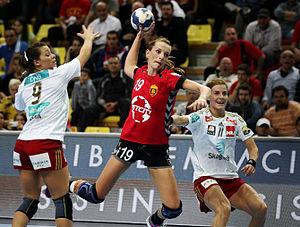
Maja Zebić, née le 31 mai 1982 à Split, est une handballeuse internationale croate.